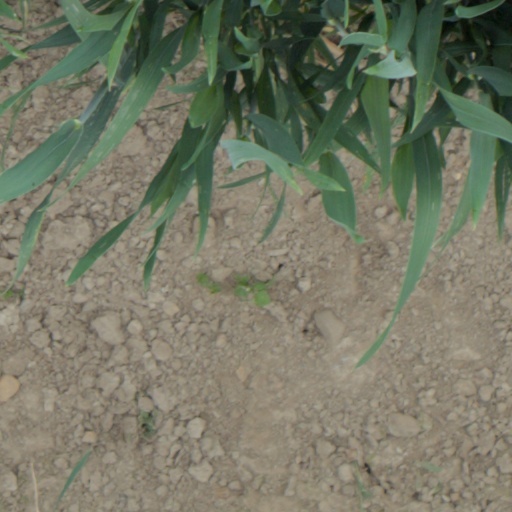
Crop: wheat